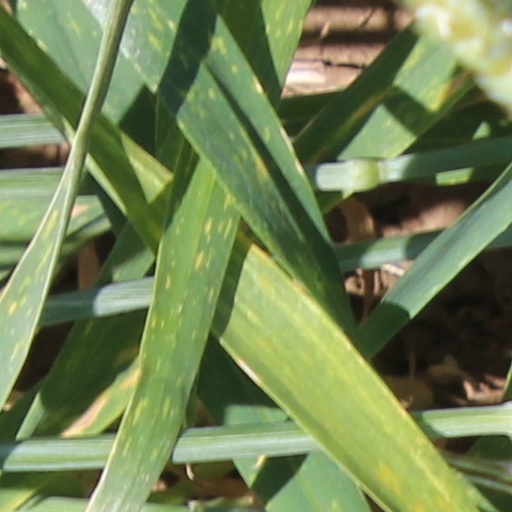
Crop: wheat